Kendari

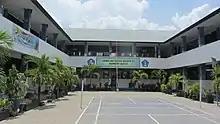
A school in Kendari

There are 133 kindergartens, 141 elementary schools, 58 junior high schools, and 32 senior high schools. There are 20 vocational high schools in the city as of 2020. The city is home to various institutions of higher education, most notably Haluoleo University, which is the older of the two public universities in the province. The university has over 40,000 active students and was the sixth most populous school in Indonesia based on undergraduate population. Kendari State Islamic Institution is the largest Islamic college in the province. It has over 6,000 active students, primarily undergraduates, mainly studying Islamic education and sharia economics.